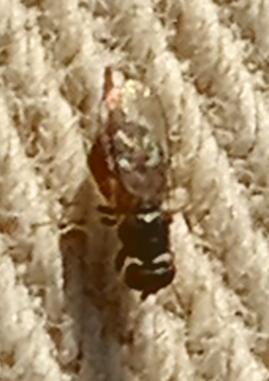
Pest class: non_pest_herbivores